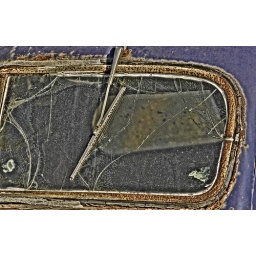
Old car in a field